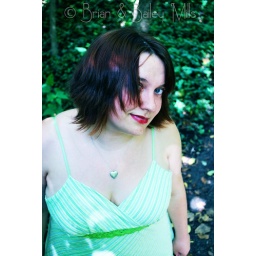
Bailey looking adorable in her pretty green dress